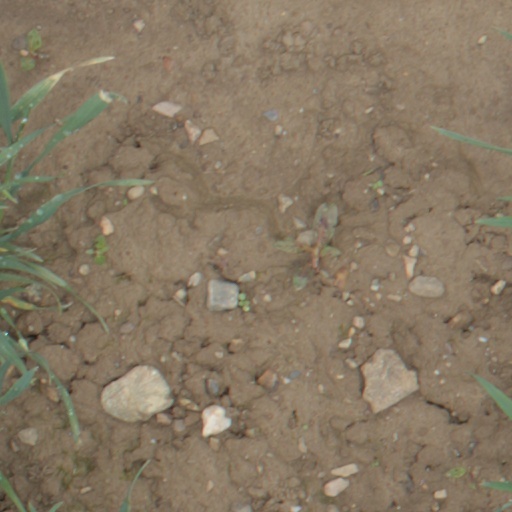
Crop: wheat